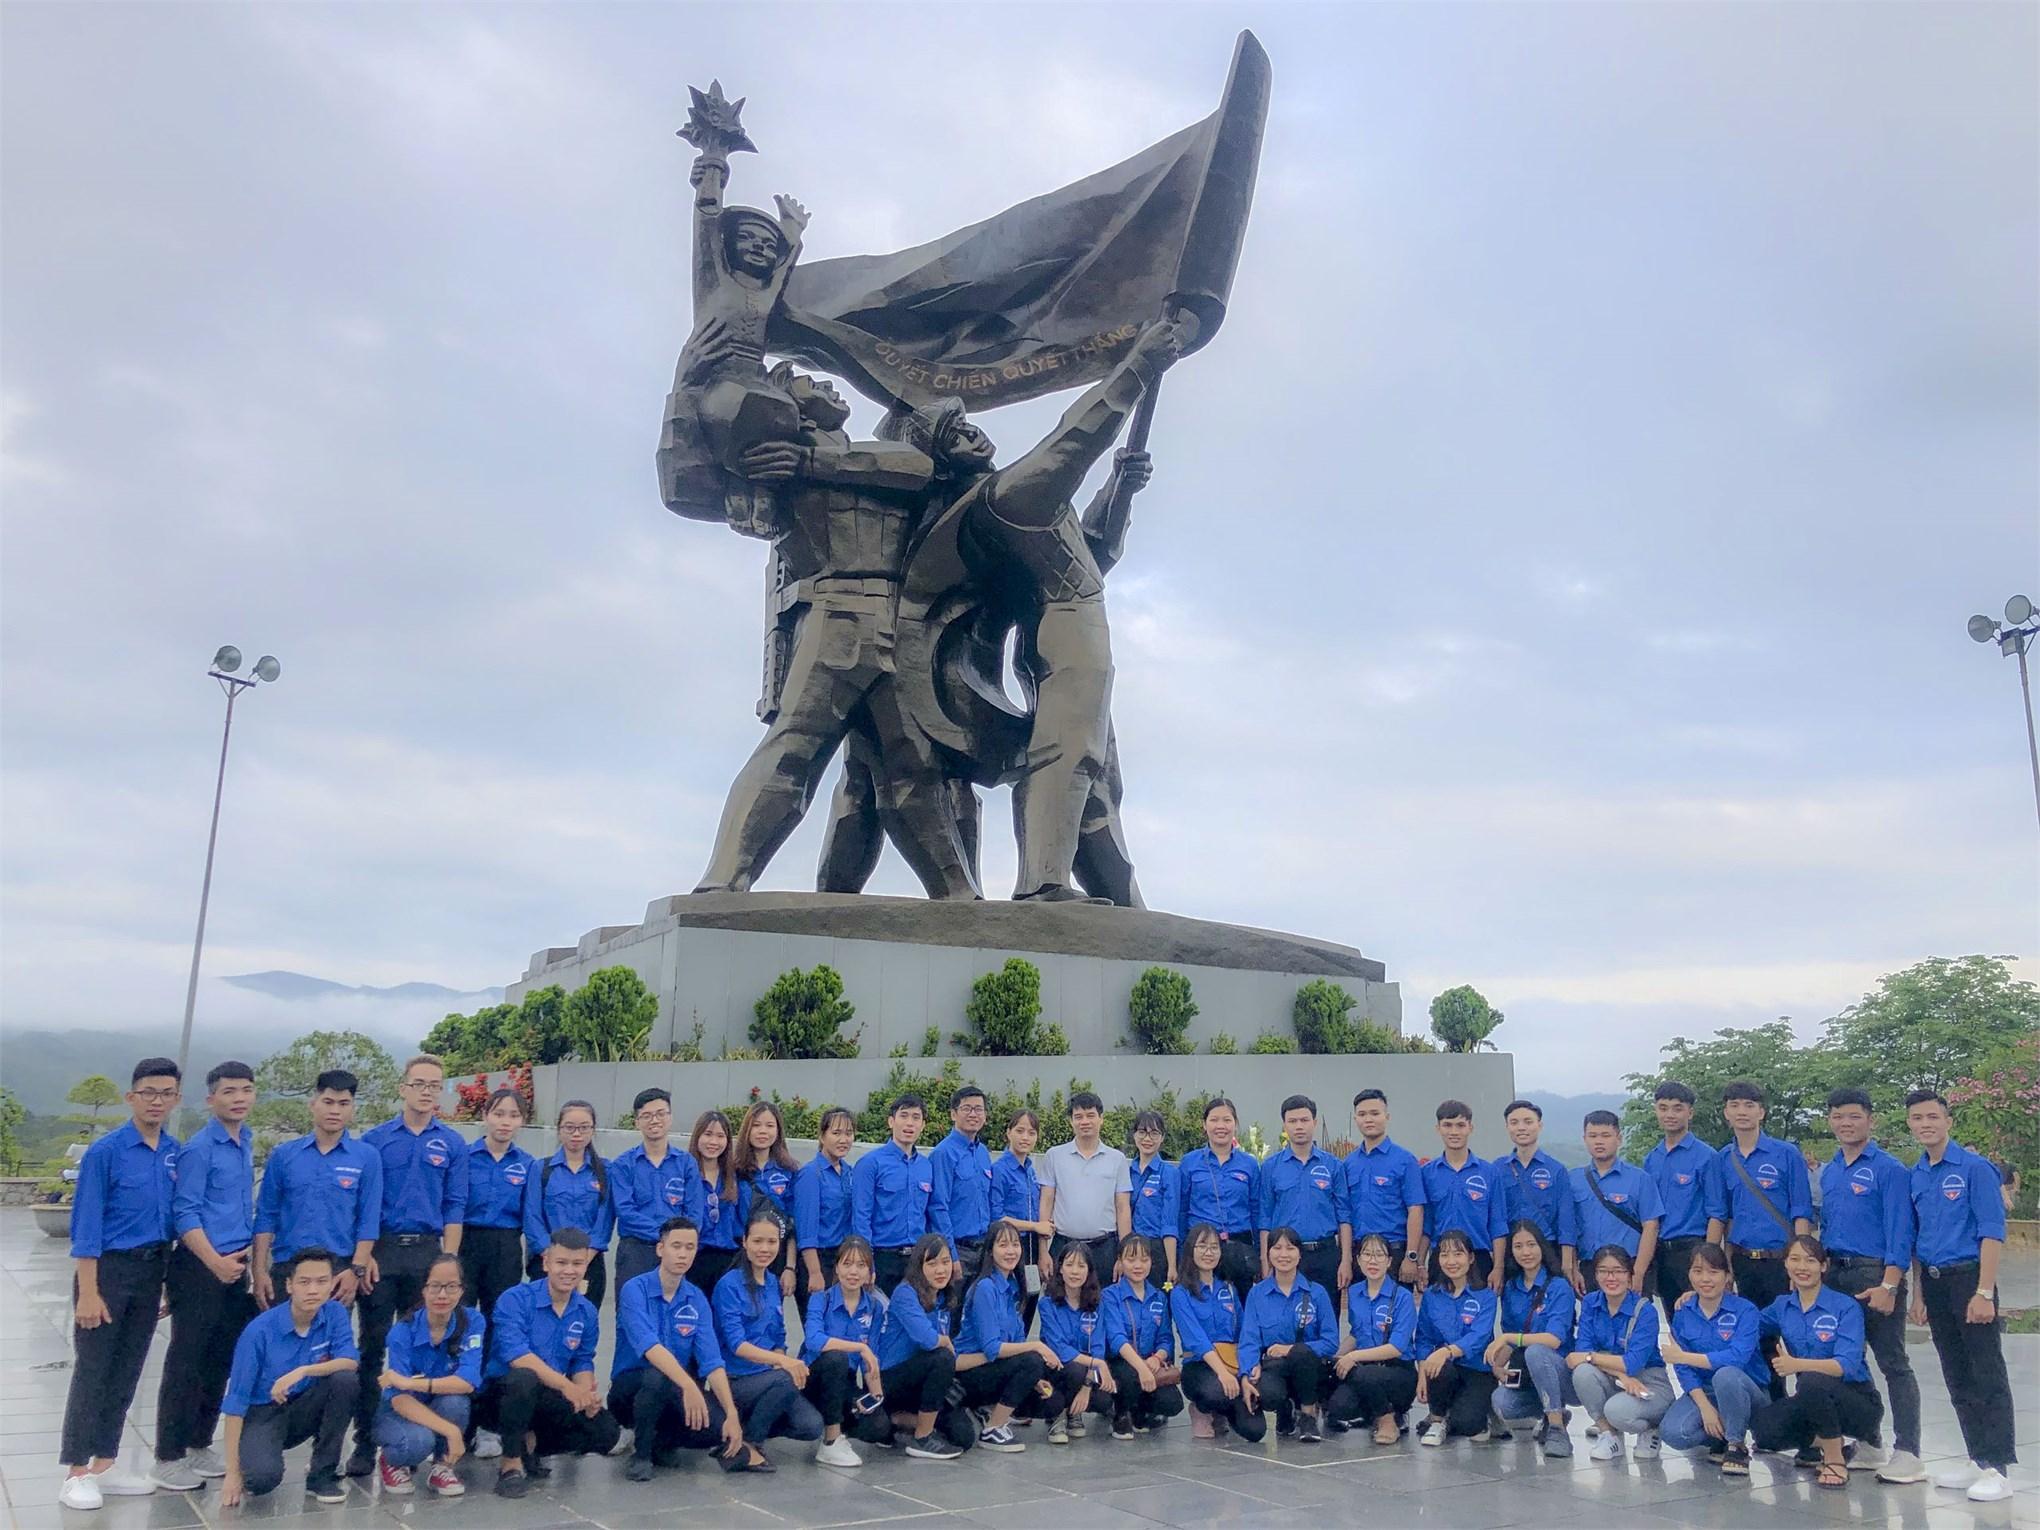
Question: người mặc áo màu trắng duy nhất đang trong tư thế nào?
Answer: anh ấy đang trong tư thế đứng